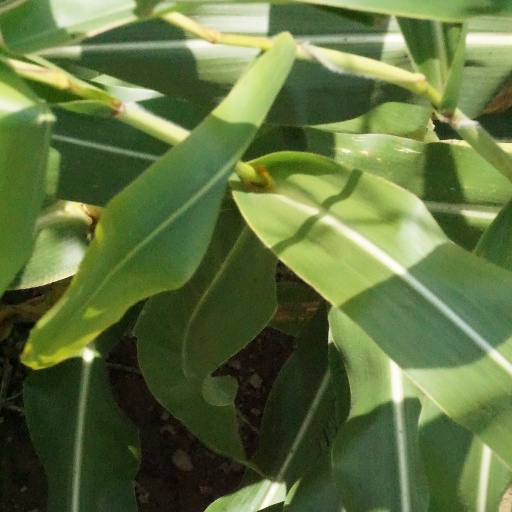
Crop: maize; corn